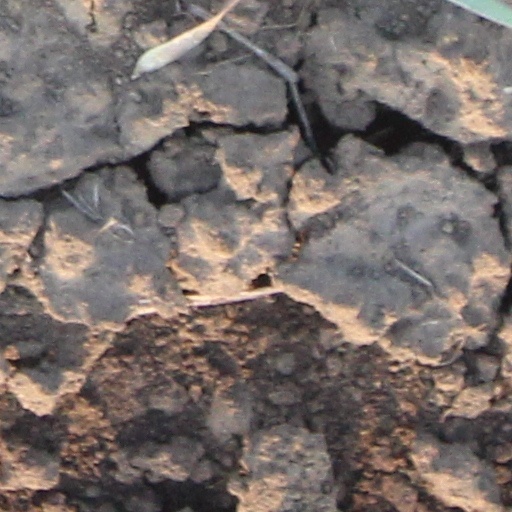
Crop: wheat